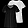
Label: T - shirt / top